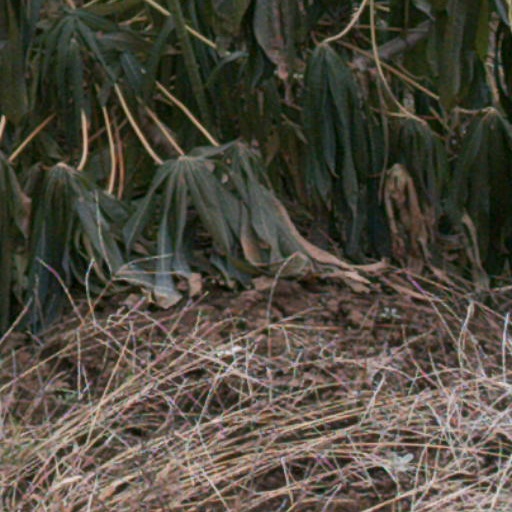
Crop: cassava